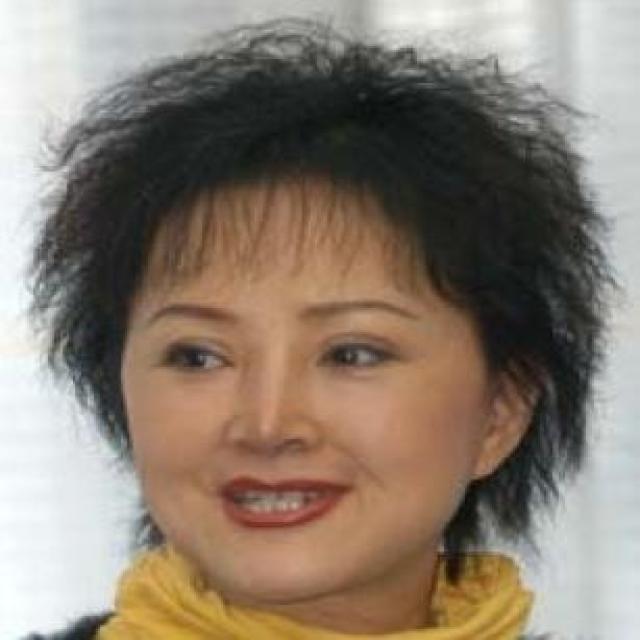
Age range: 45-64